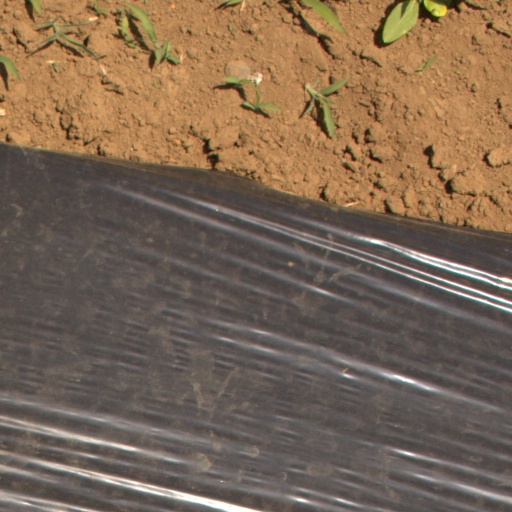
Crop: Jerusalem artichoke